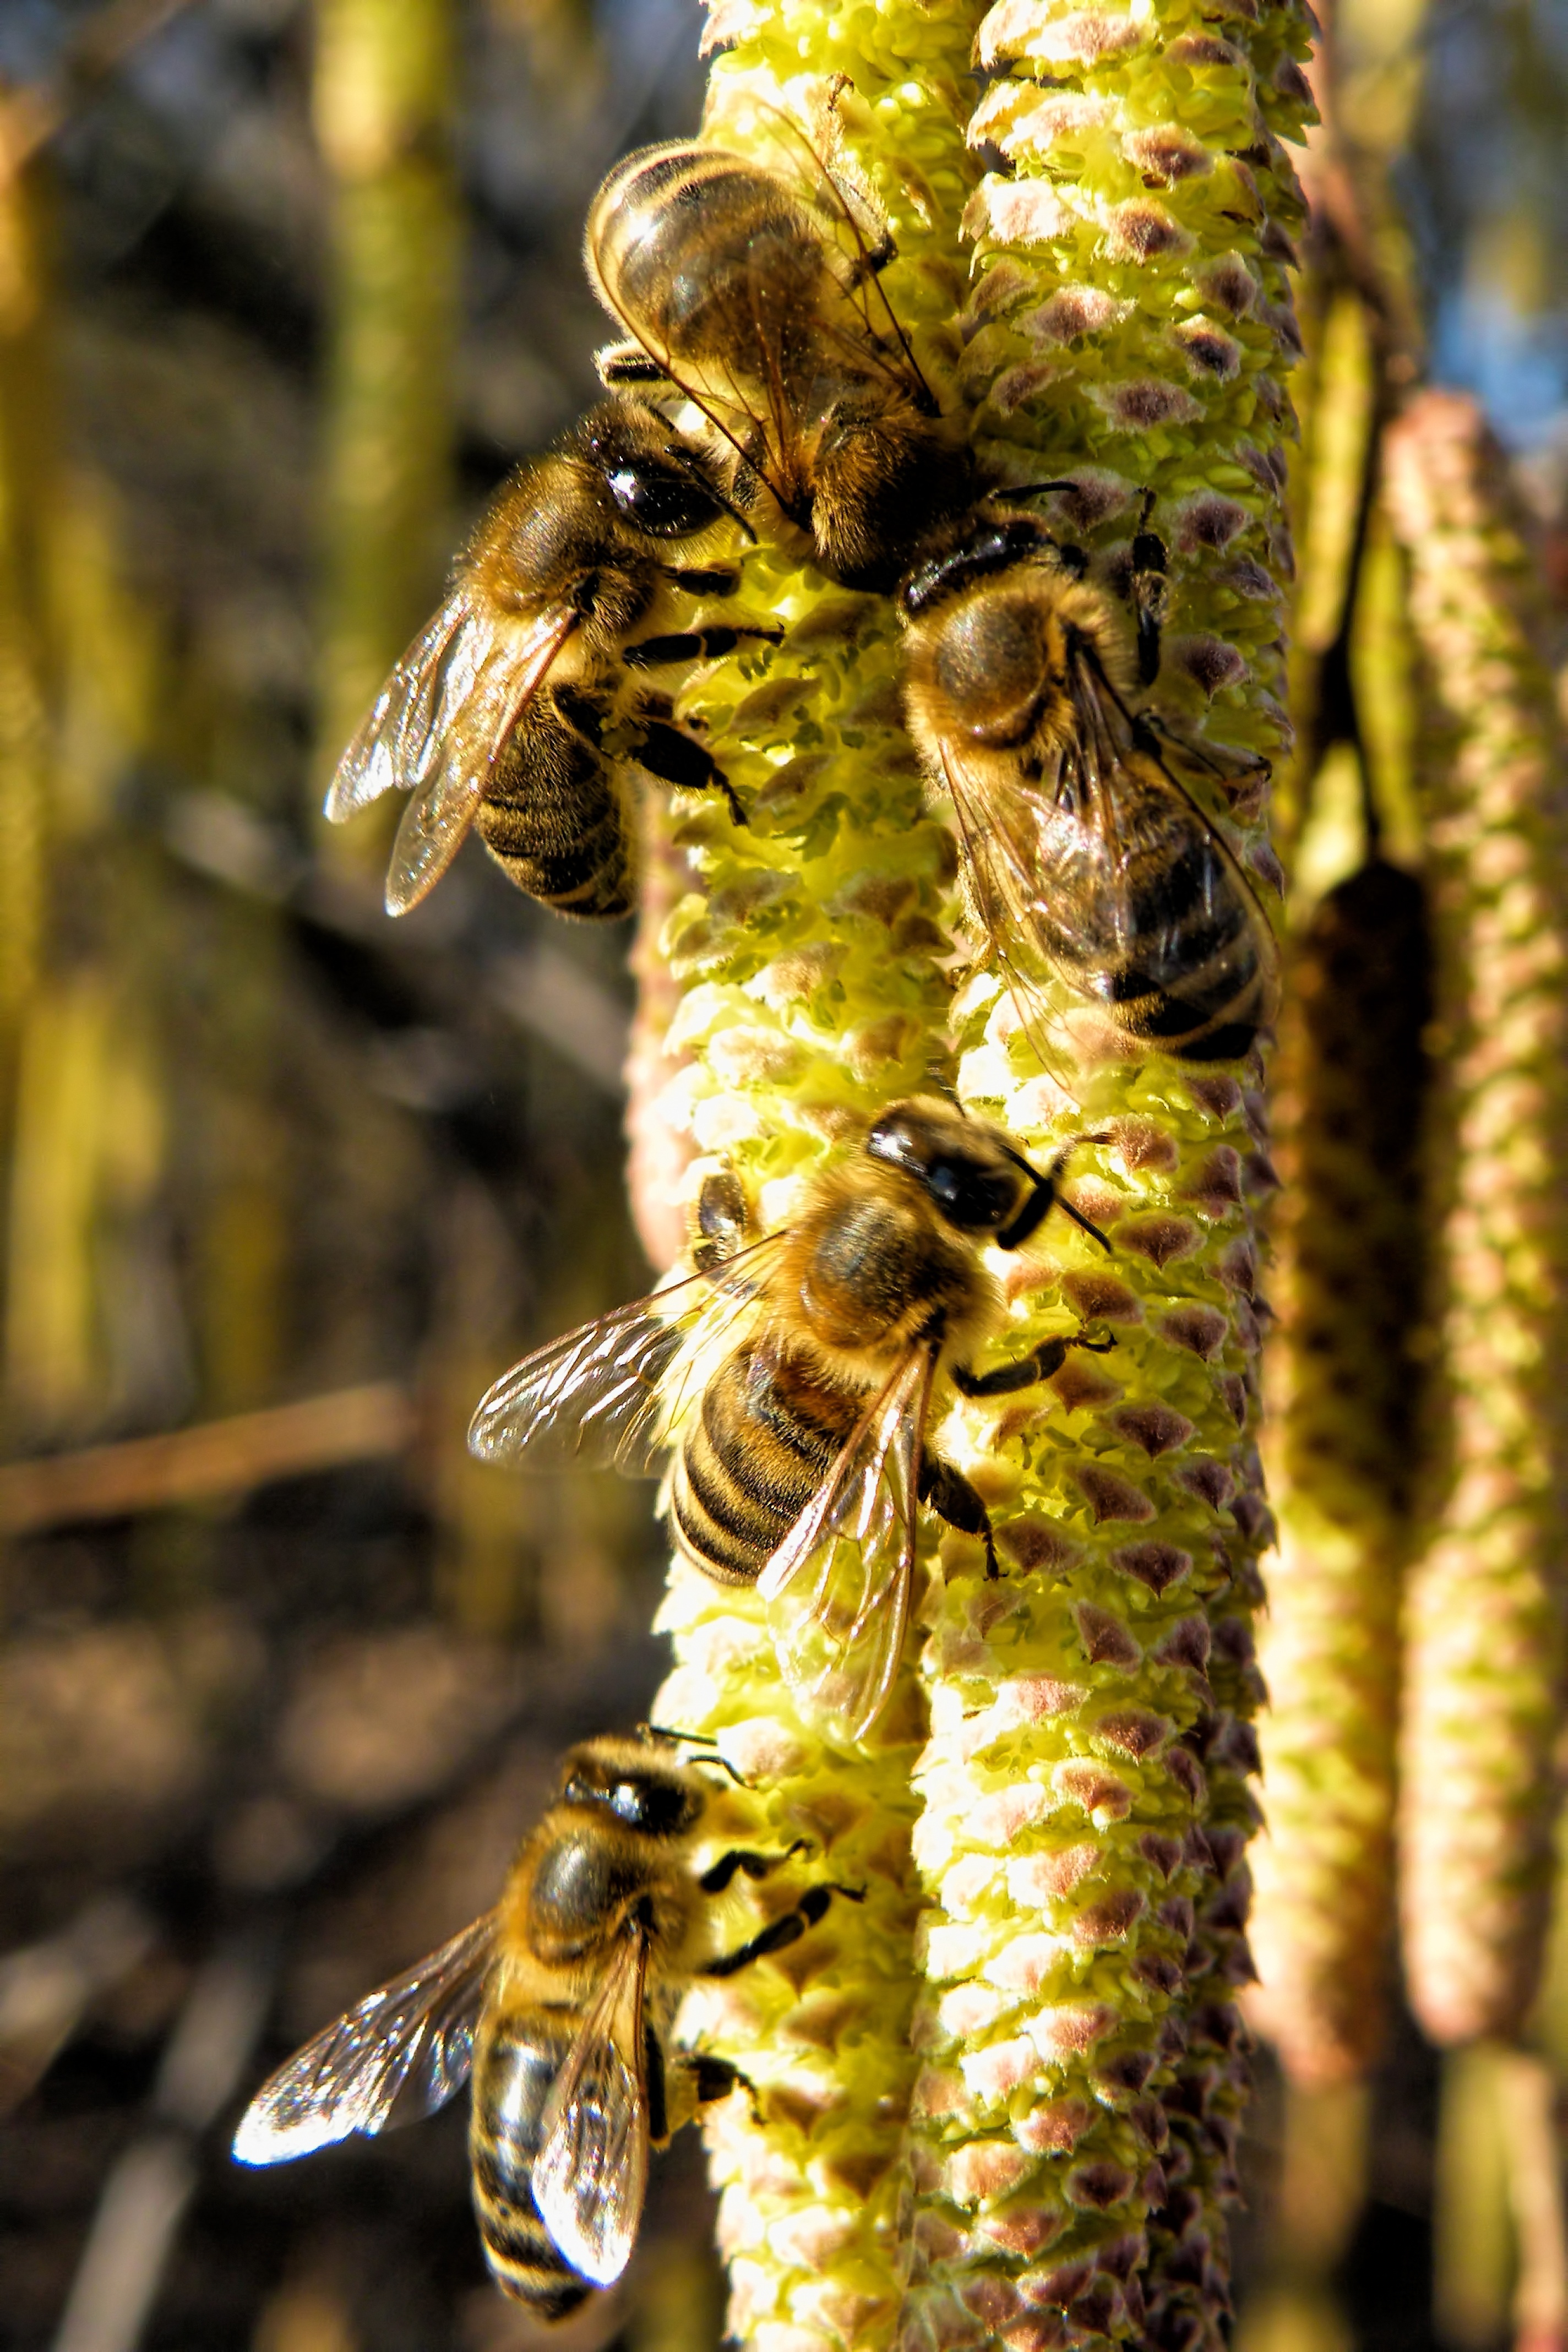
insect, honey bee, bee, macro photography, invertebrate, membrane winged insect, flower